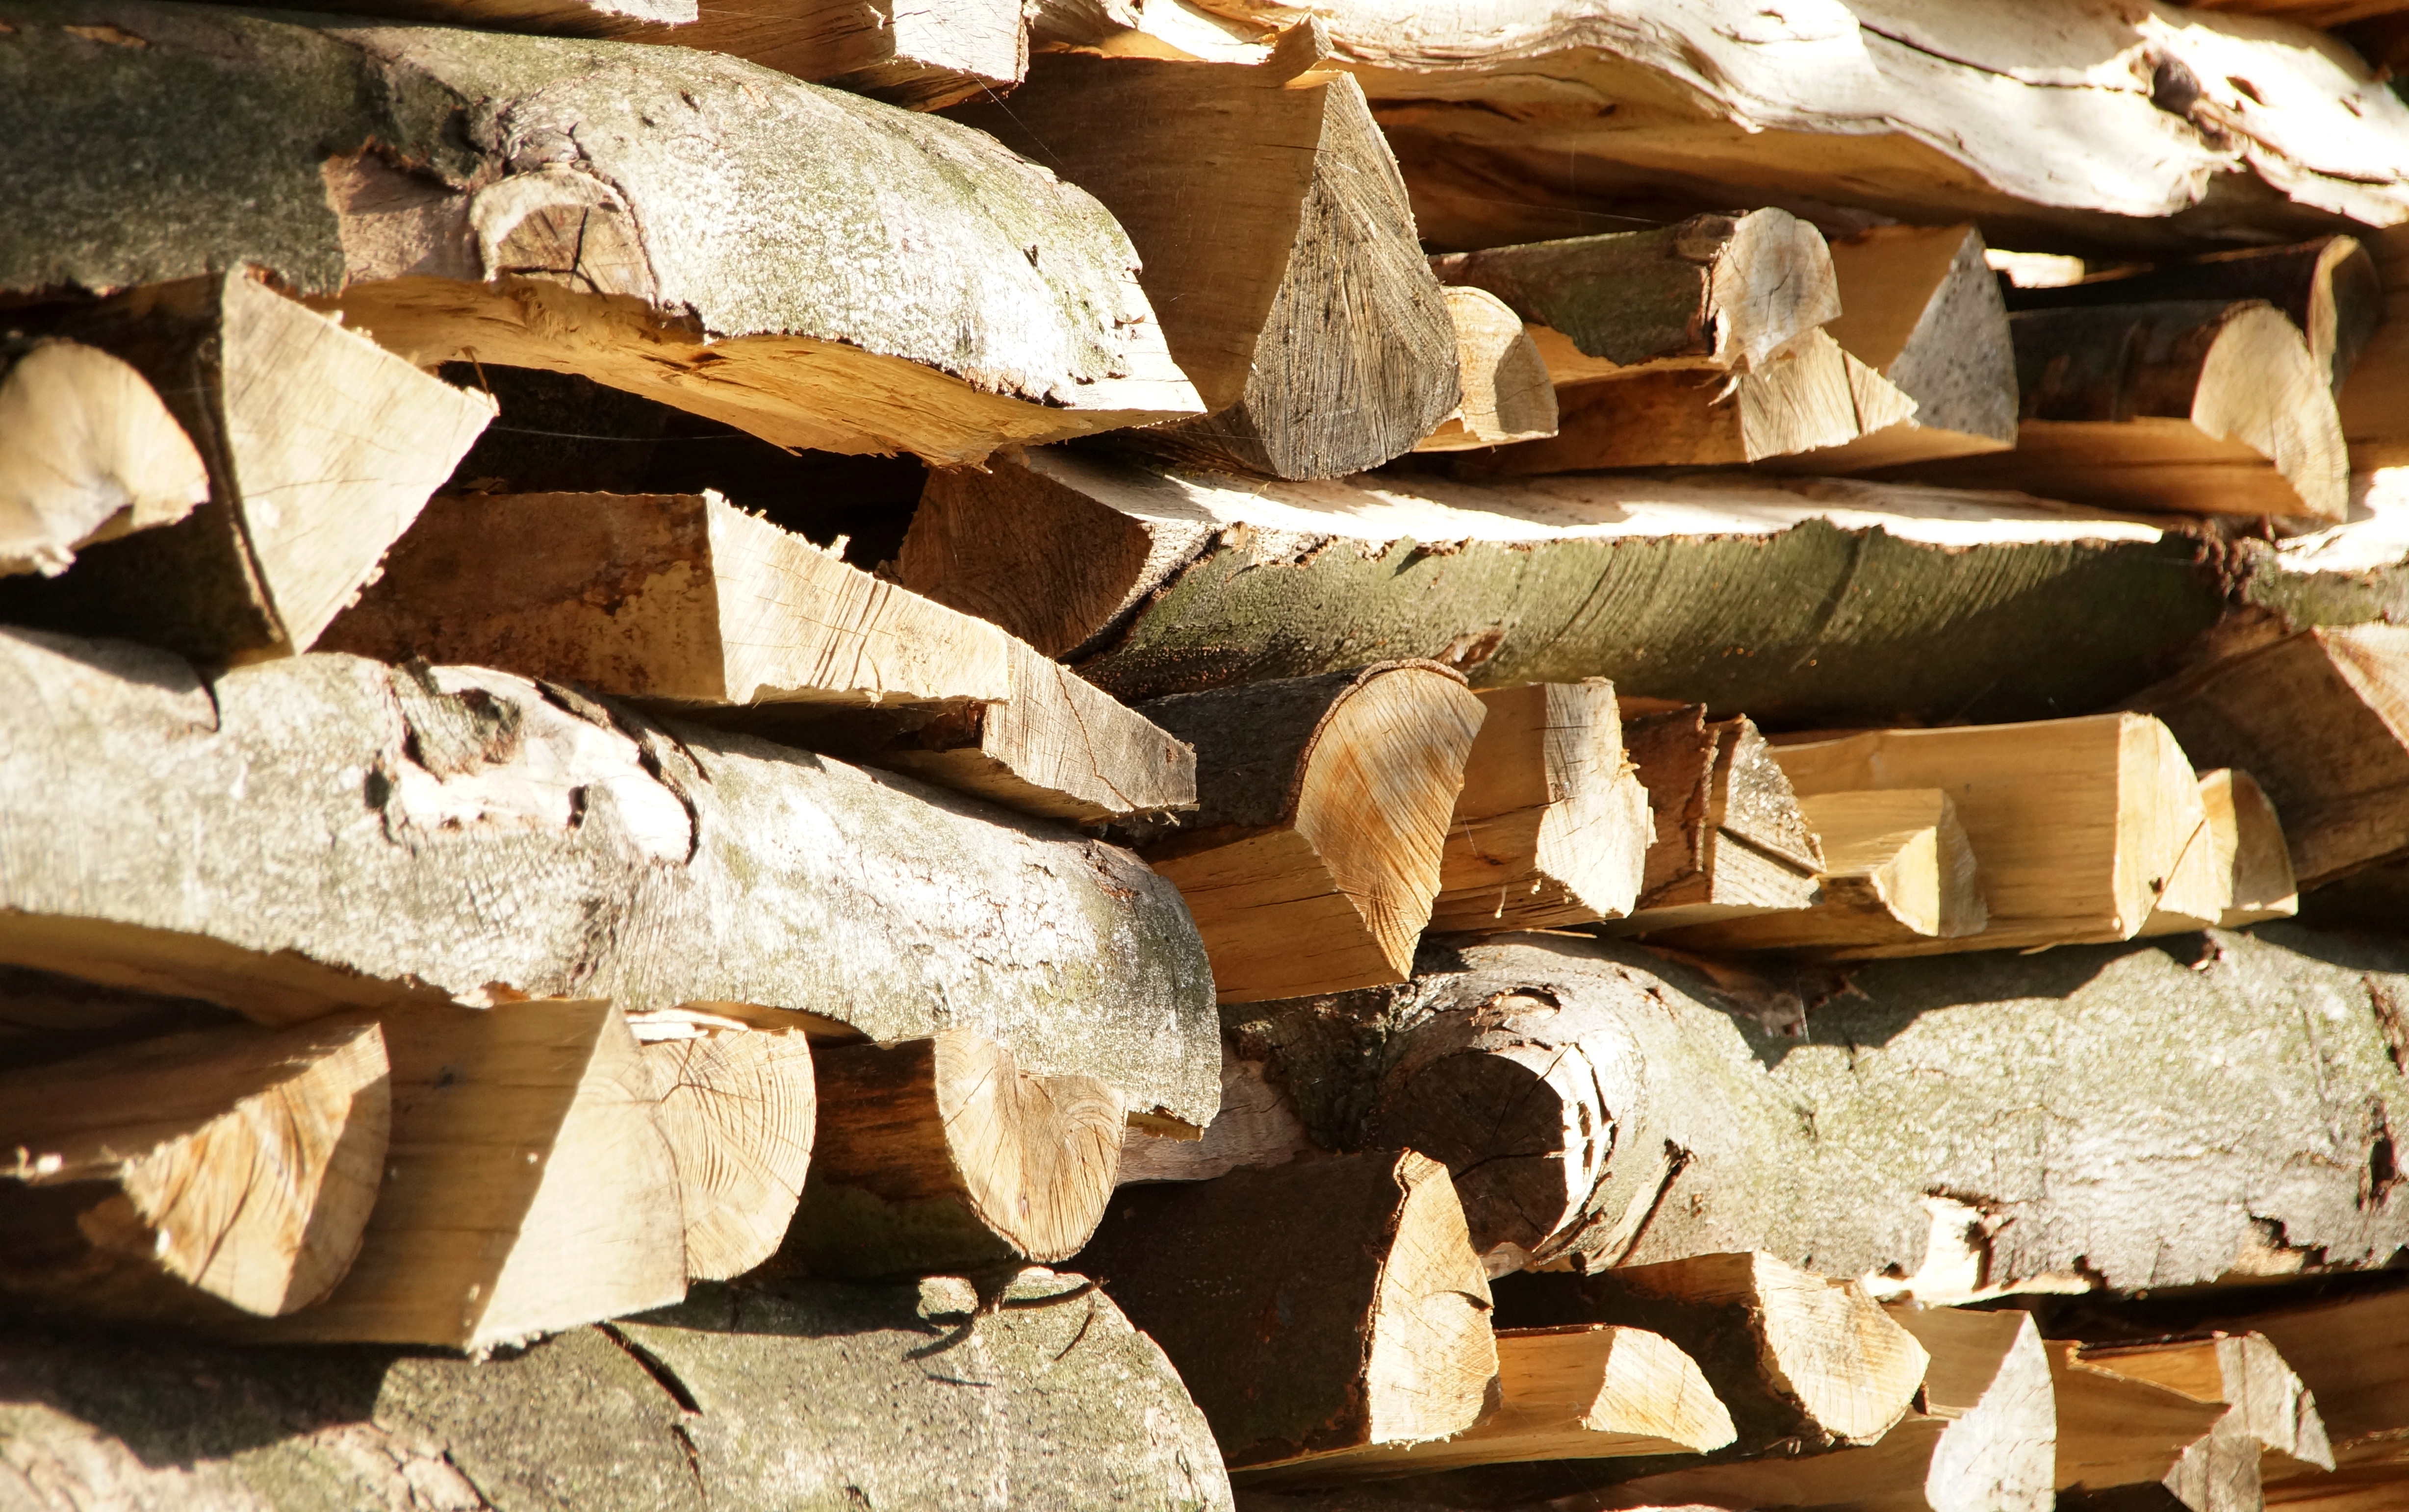
landscape, driftwood, tree, nature, rock, cold, winter, wood, fireplace, craft, firewood, lumber, wood pile, heat, material, sculpture, background, temple, carving, combs thread cutting, stacked up, holzstapel, wood for the fireplace, ancient history, renewable raw materials